Genu recurvatum

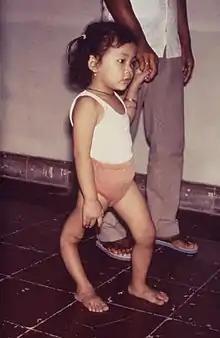
A girl with genu recurvatum of her right leg due to polio

This condition is considered to be rare, with about 1 in 100,000 births being affected by the congenital form of genu recurvatum, although it is a common feature in some disorders, such as in joint hypermobility, which affects 1 in 30 people.